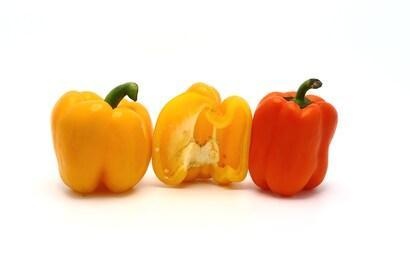
Label: capsicum